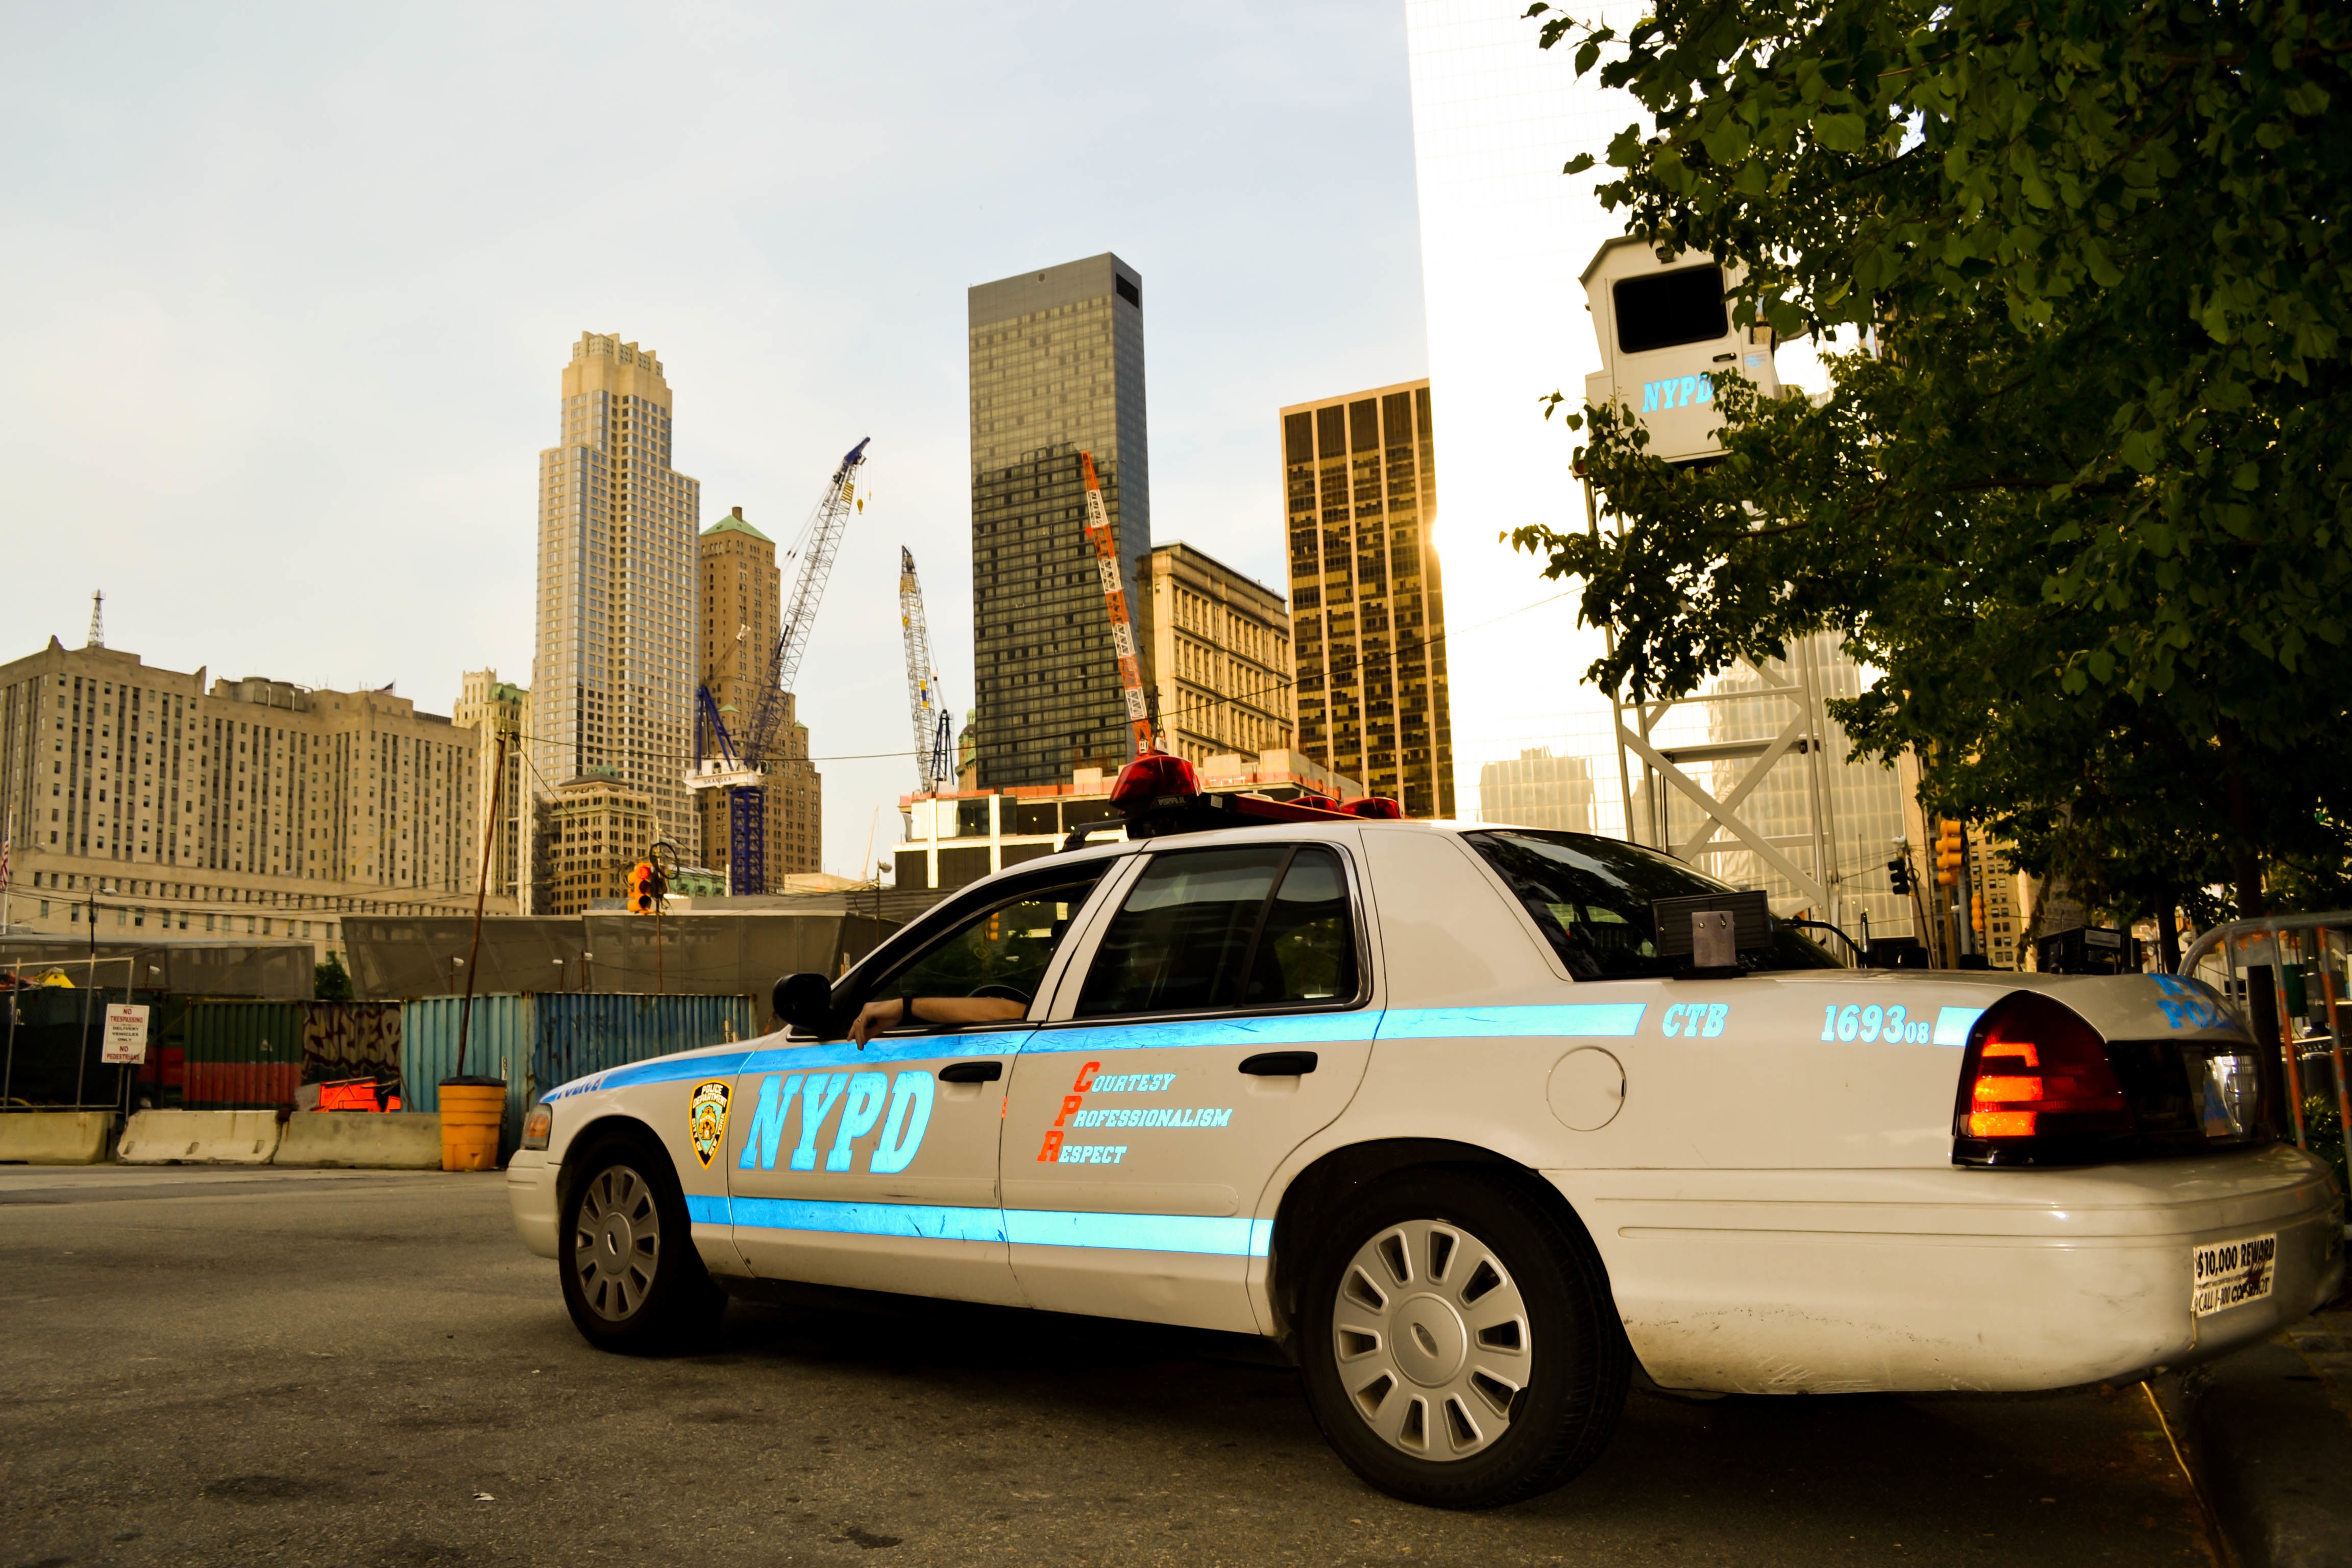
person, car, taxi, vehicle, police, police car, land vehicle, automobile make, luxury vehicle, ford crown victoria police interceptor